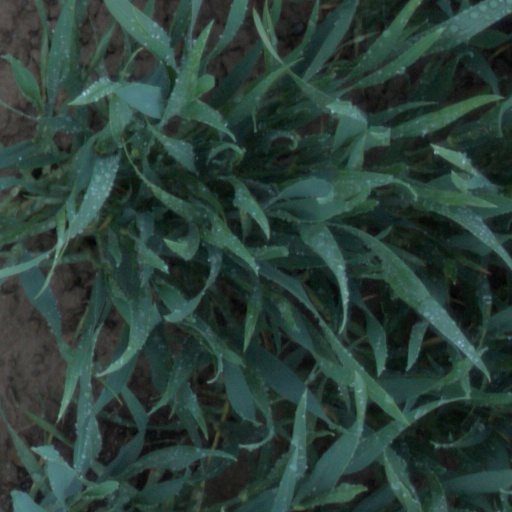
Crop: wheat